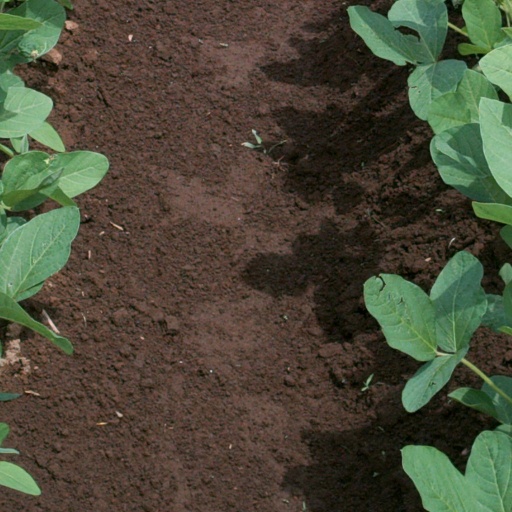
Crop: soybean